Speed (2007 film)

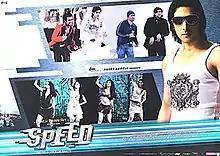
Poster

Speed is a 2007 Indian Hindi-language action thriller film directed by Vikram Bhatt and produced by Pammi Baweja. It stars Zayed Khan, Sanjay Suri, Urmila Matondkar, Aftab Shivdasani, Aashish Chaudhary and Tanushree Dutta, with Sophie Choudry, Suhasini Mulay, Rajendranath Zutshi and Ashwini Kalsekar in supporting roles, and Amrita Arora in a special appearance. The film was released on 19 October 2007.